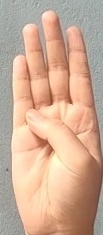
ASL sign: B